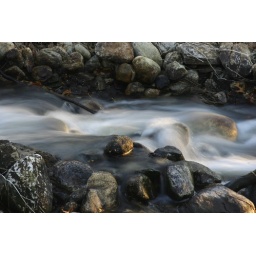
water over rocks